Constitution of Prussia (1920)

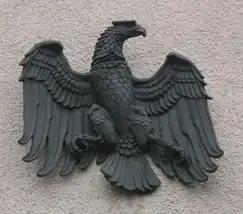
Eagle of the Free State on a police station building.

The Prussian Constitution of 1920 formed the legal framework for the Free State of Prussia, a constituent state of the Weimar Republic, from 1918 to 1947. It was based on democratic parliamentary principles and replaced the Constitution of 1848/50. During Nazi Germany, it was eroded to the point of irrelevance and following World War II lost legal force when the state of Prussia was abolished by the Allies in 1947.